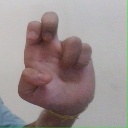
अक्षर: अ